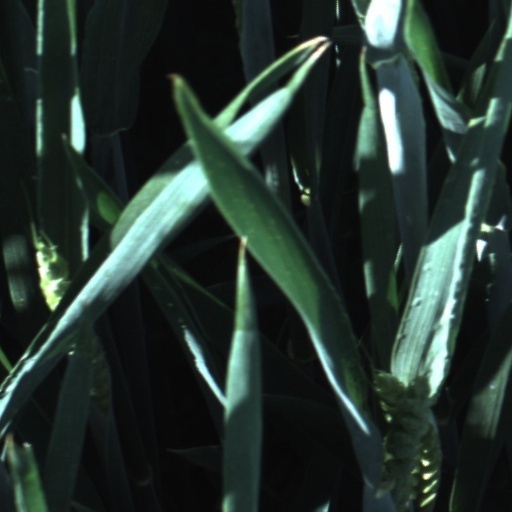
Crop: wheat